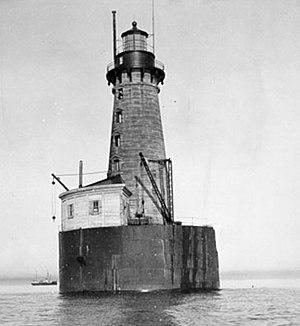
Le phare de Stannard Rock, est un phare du lac Supérieur situé sur un récif, dans le comté de Marquette, Michigan. Il se trouve à environ 39 km au large et à l'ouest de la péninsule supérieure du Michigan. Le phare, considéré comme l'un des dix meilleurs exploits d'ingénierie aux États-Unis, est le plus éloigné du rivage des États-Unis. C'était l'une des stations occupée uniquement par des hommes, et avait le surnom de «The Loneliest Place in the World».